Frederick III, Elector of Saxony

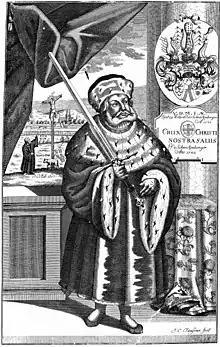
Portrait of Frederick III of Saxony (17th century)

A manuscript from 1591 purports to record a dream of Frederick on about October 30, 1517 which foreshadowed Luther and the work of the Reformation. It was later widely circulated, e.g. by Adventist prophet Ellen White, as a prophetic sign of divine support for Luther and the Reformation, and to explain why Frederick III, a Catholic, protected Luther.